Koori

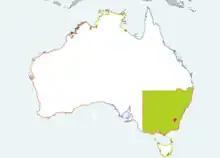
The Koori region

"Koori" comes from the word , meaning "man" or "people" in the Indigenous language Awabakal, spoken on the mid-north coast of New South Wales. On the far north coast of New South Wales, the term may still be spelt "goori" or "goorie" and pronounced with a harder "g". The term's first documented usage occurred in 1834 in "An Australian Grammar" as "Ko-re", translated to mean man or mankind.